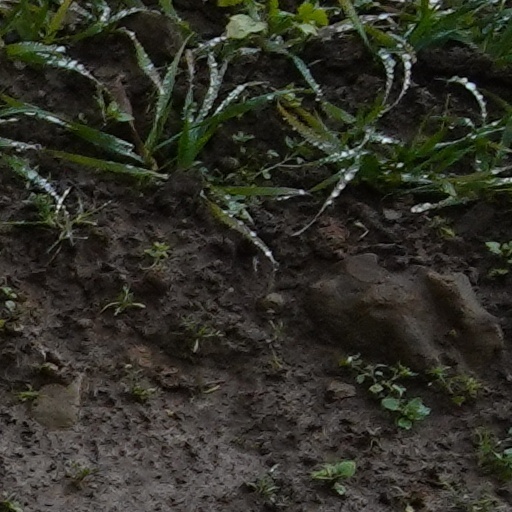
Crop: wheat